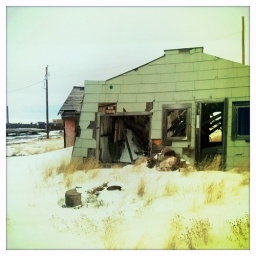
A dilapidated house is seen along a highway near Laramie, wyoming.